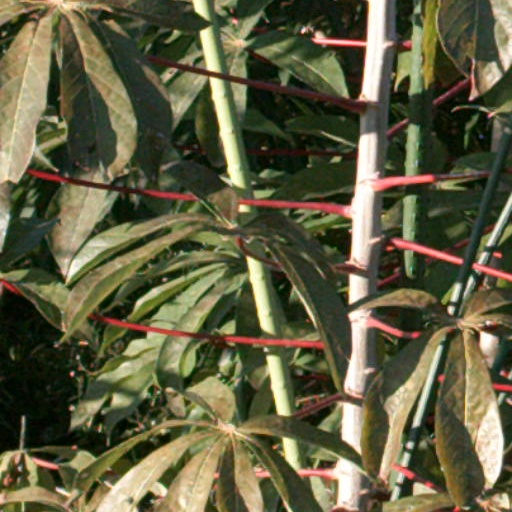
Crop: cassava